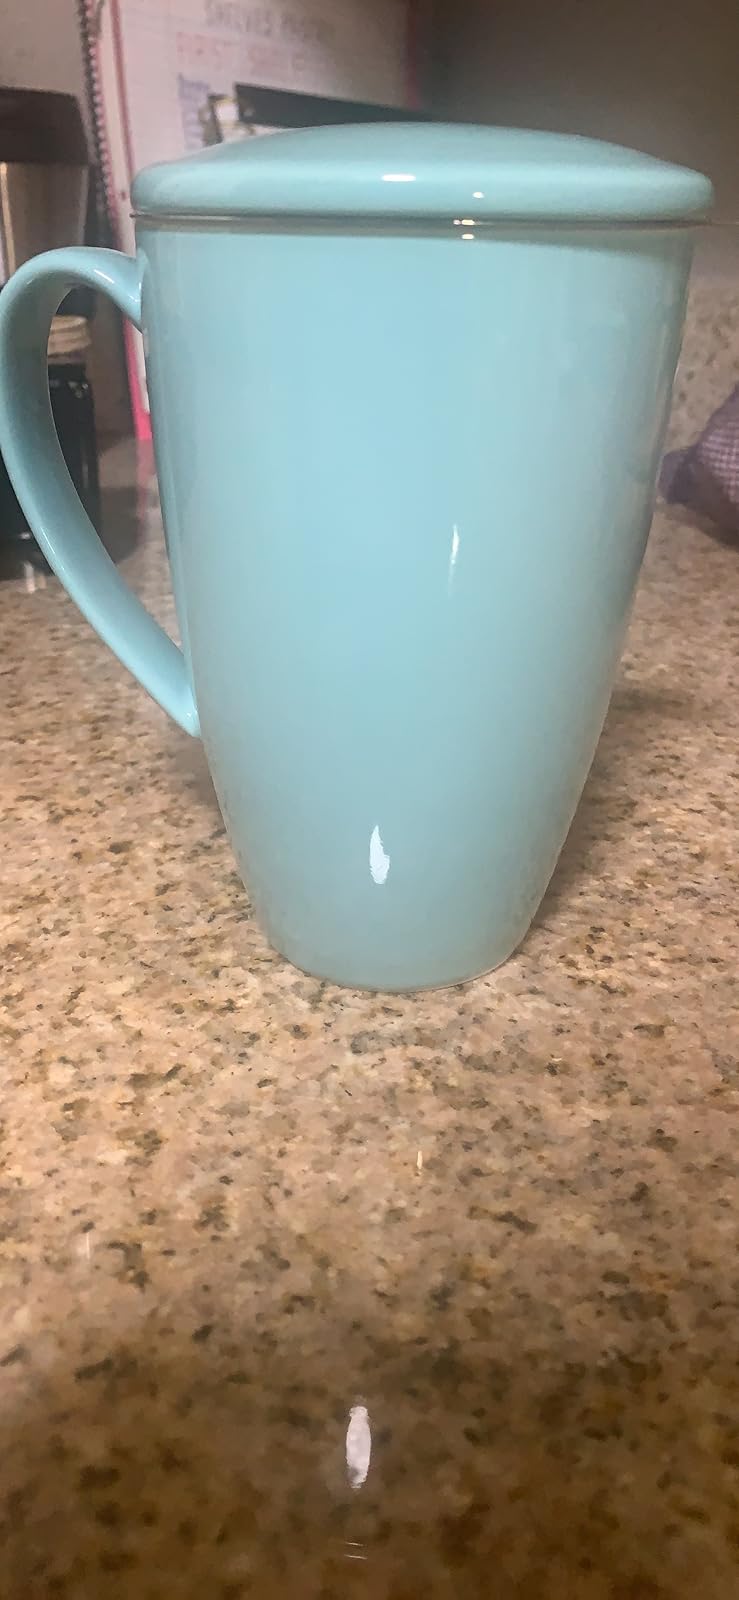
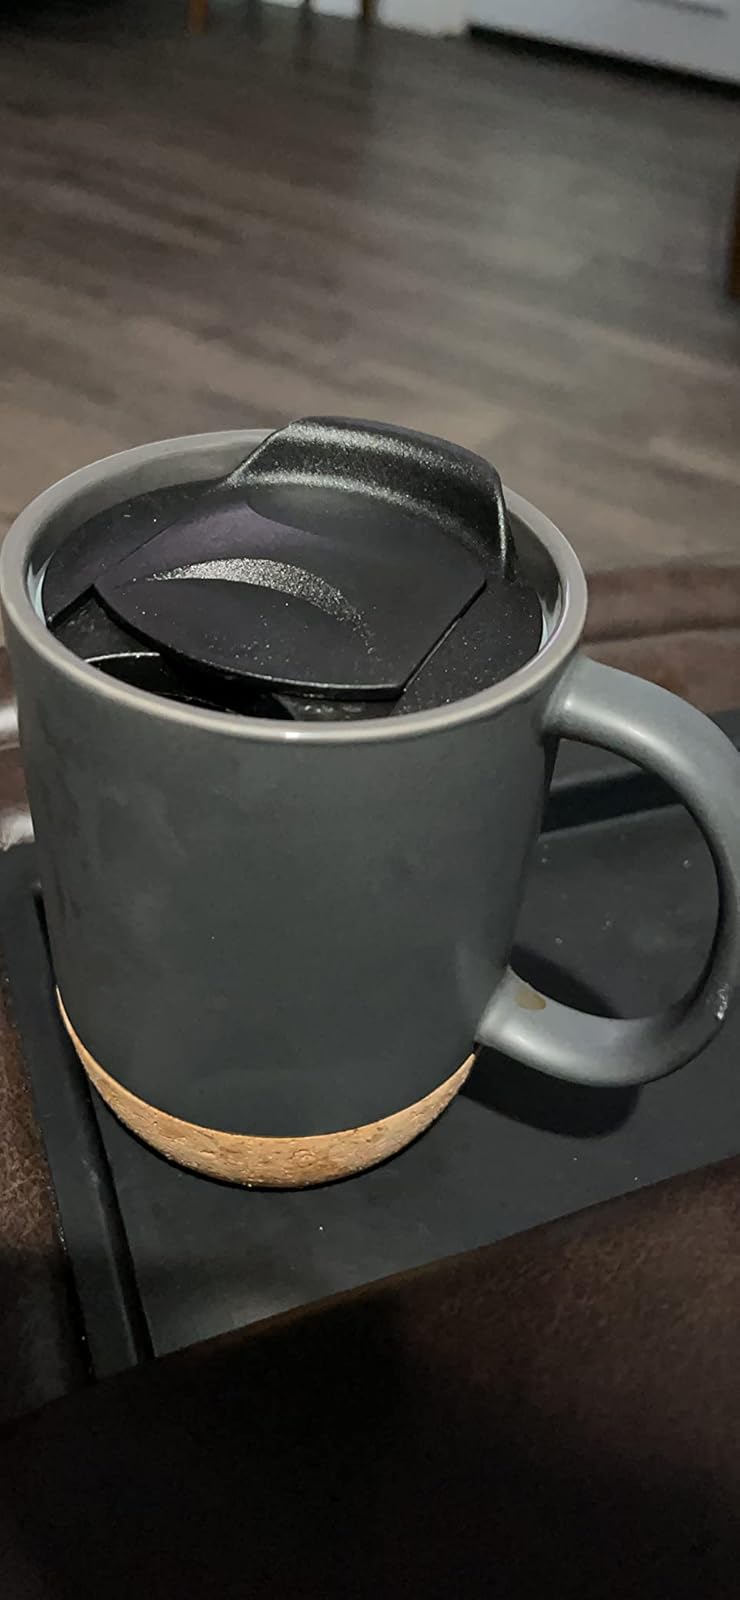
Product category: items_mug
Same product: no